Wadi Hauran

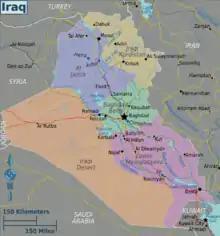
Iraq regions map

Wadi Hauran (also Wadi Houran, Wādī Ḩawrān ) is the longest wadi in Iraq. Located in Al Anbar Governorate west of Iraq, at Latitude 33.0333°, Longitude 40.2500° it's roughly midway between Damascus and Baghdad near the town of Rutba, it stretches for from the Iraq–Saudi border to the Euphrates river near Haditha.